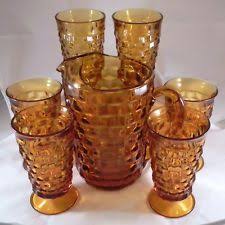
Waste category: glass